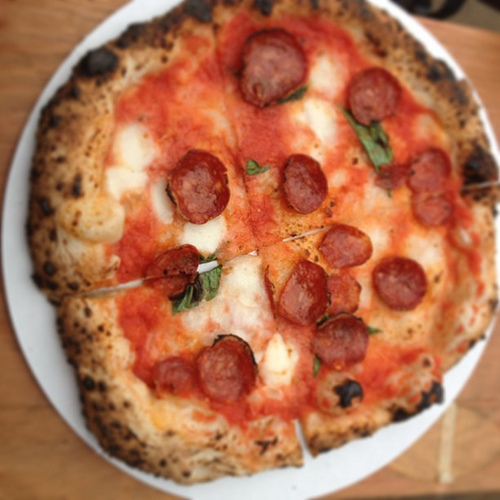
question: 何の食べ物がありますか？
answer: ピザ

question: ピザは何枚ありますか？
answer: 1枚

question: ピザはいくつにカットされていますか？
answer: ４つ

question: サラミはどこにありますか？
answer: ピザ生地の上

question: 皿の色は何色ですか？
answer: 白色

question: 皿は何枚ありますか？
answer: 1枚

question: テーブルの色は何色ですか？
answer: 茶色

question: ピザは何の上に置かれていますか？
answer: 皿の上